Phylloxera

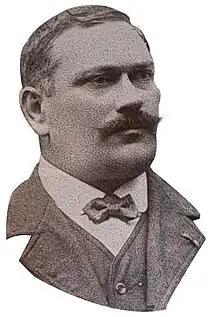
François Baco, creator of Baco blanc, was one of many grape breeders to introduce hybrid wine grape varieties in response to the phylloxera epidemic.

In the late 19th century the phylloxera epidemic destroyed most of the vineyards for wine grapes in Europe, most notably in France. Phylloxera was introduced to Europe when avid botanists in Victorian England collected specimens of American vines in the 1850s. Because phylloxera is native to North America, the native grape species are at least partially resistant. By contrast, the European wine grape "Vitis vinifera" is very susceptible to the insect. The epidemic devastated vineyards in Britain and then moved to the European mainland, destroying most of the European grape growing industry. In 1863, the first vines began to deteriorate inexplicably in the southern Rhône region of France. The problem spread rapidly across the continent. In France alone, total wine production fell from 84.5 million hectolitres in 1875 to only 23.4 million hectolitres in 1889. Some estimates hold that between two-thirds and nine-tenths of all European vineyards were destroyed.